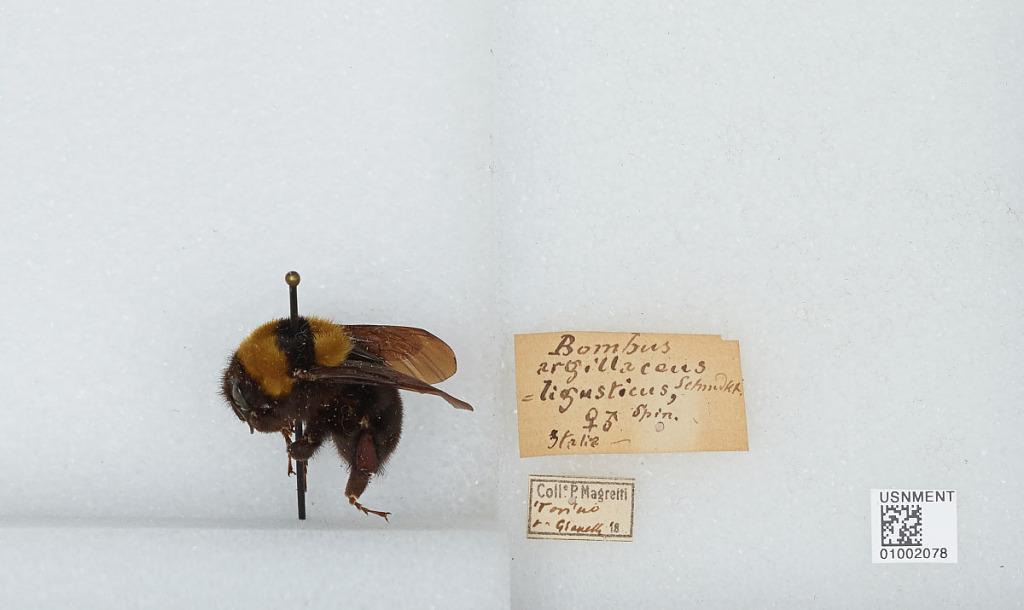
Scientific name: Bombus (Megabombus) argillaceus (Scopoli)
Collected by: P. Magretti
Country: Italy
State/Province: Piedmont
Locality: Turin
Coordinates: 45.0731, 7.67135